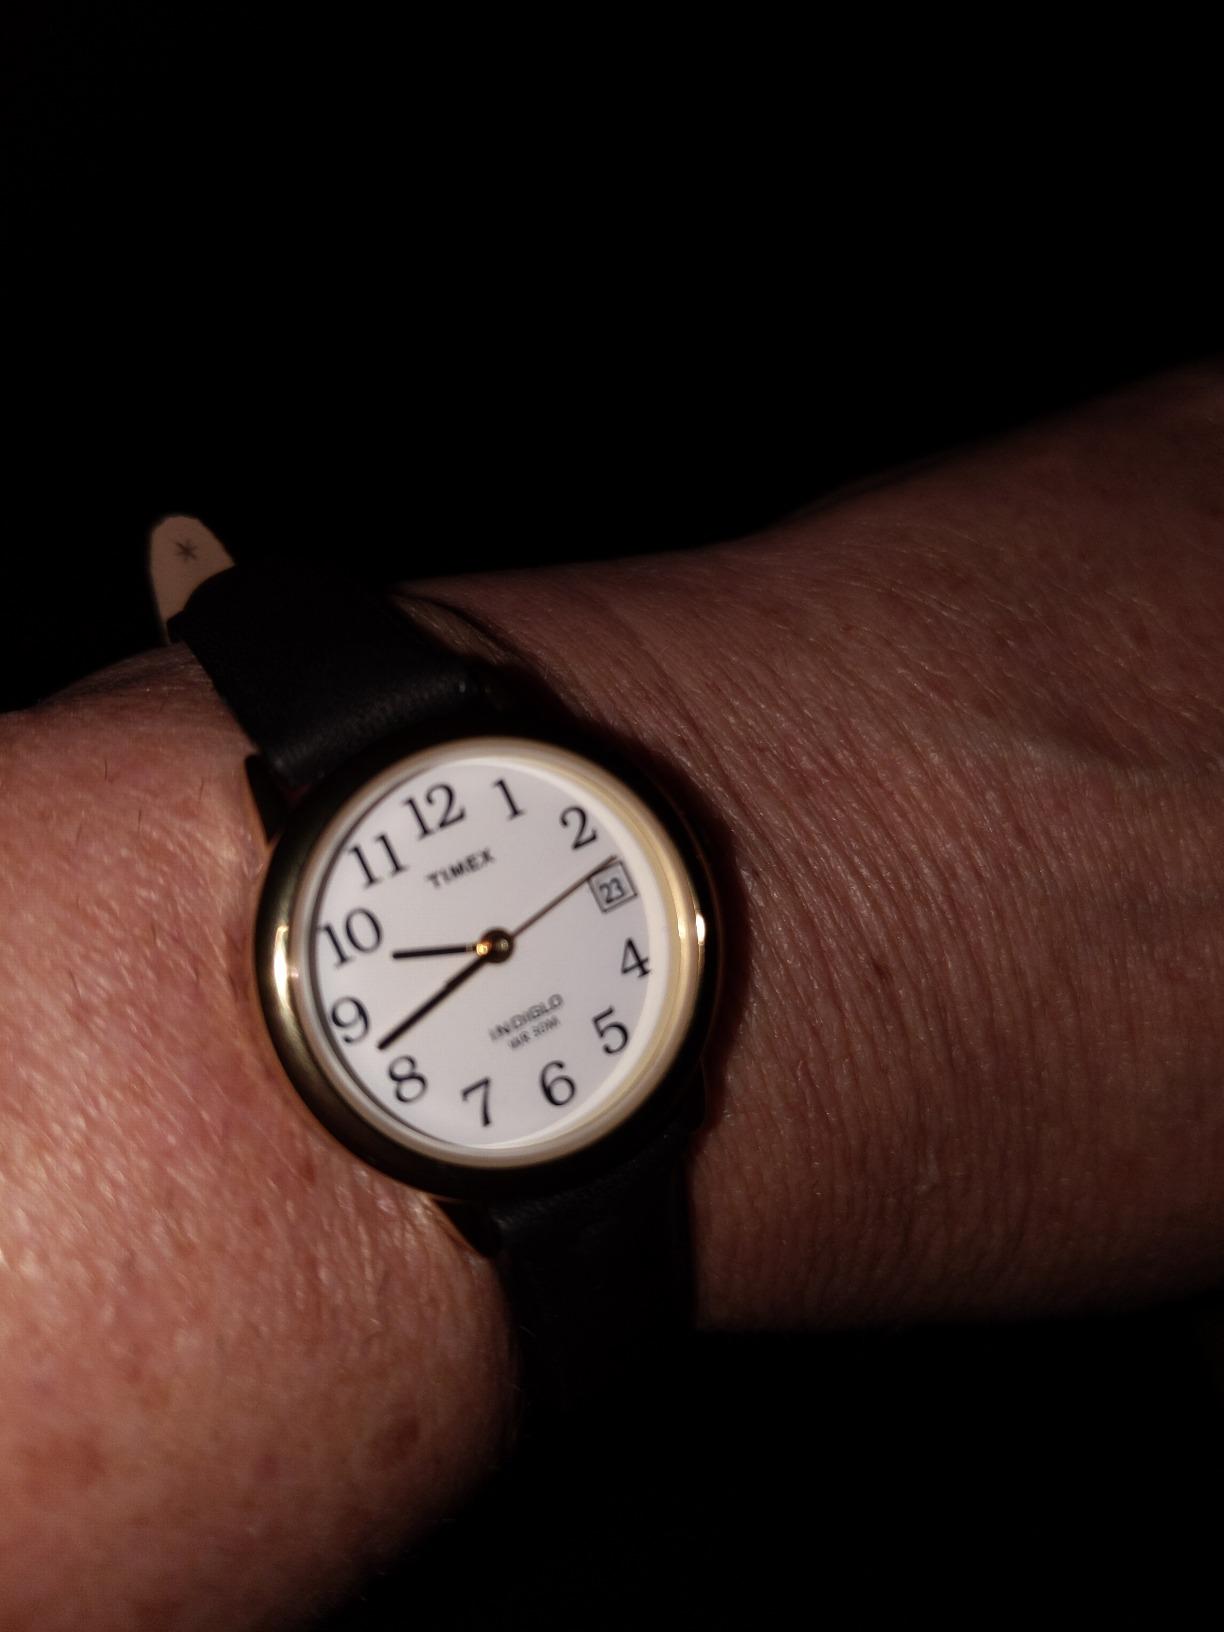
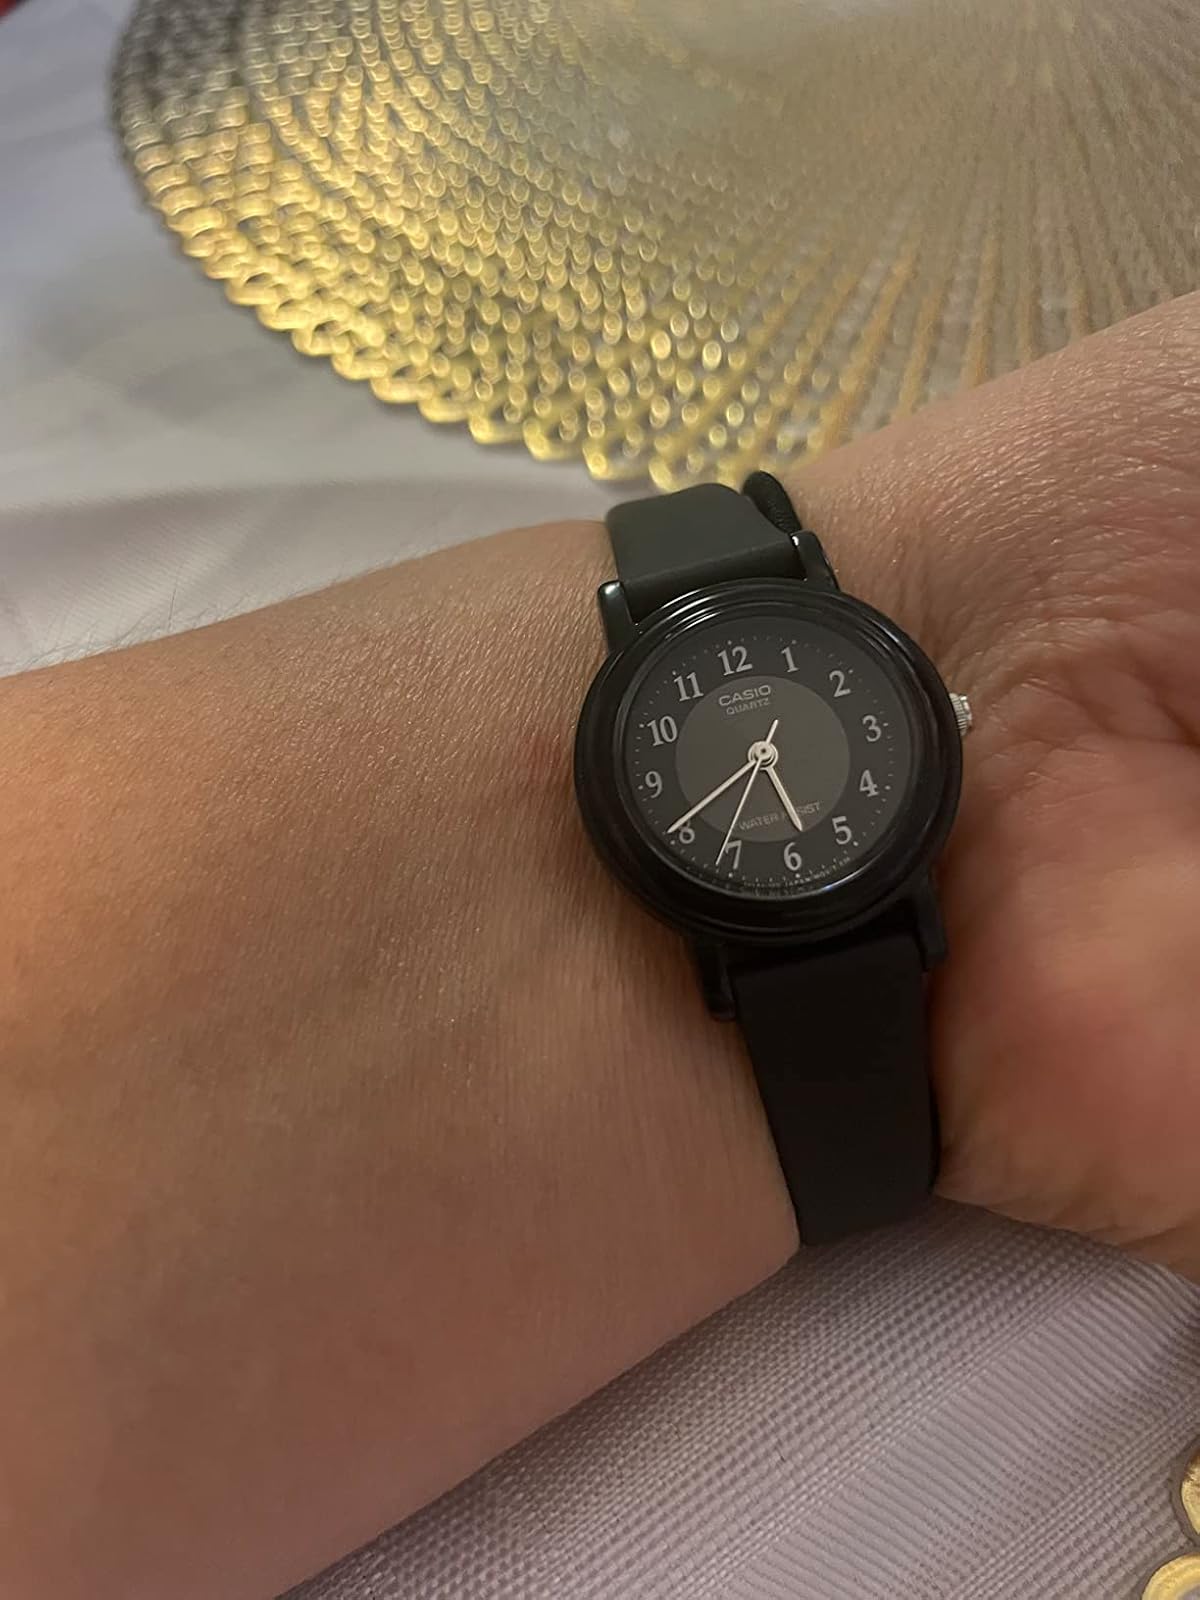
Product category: accessories_watch
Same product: no